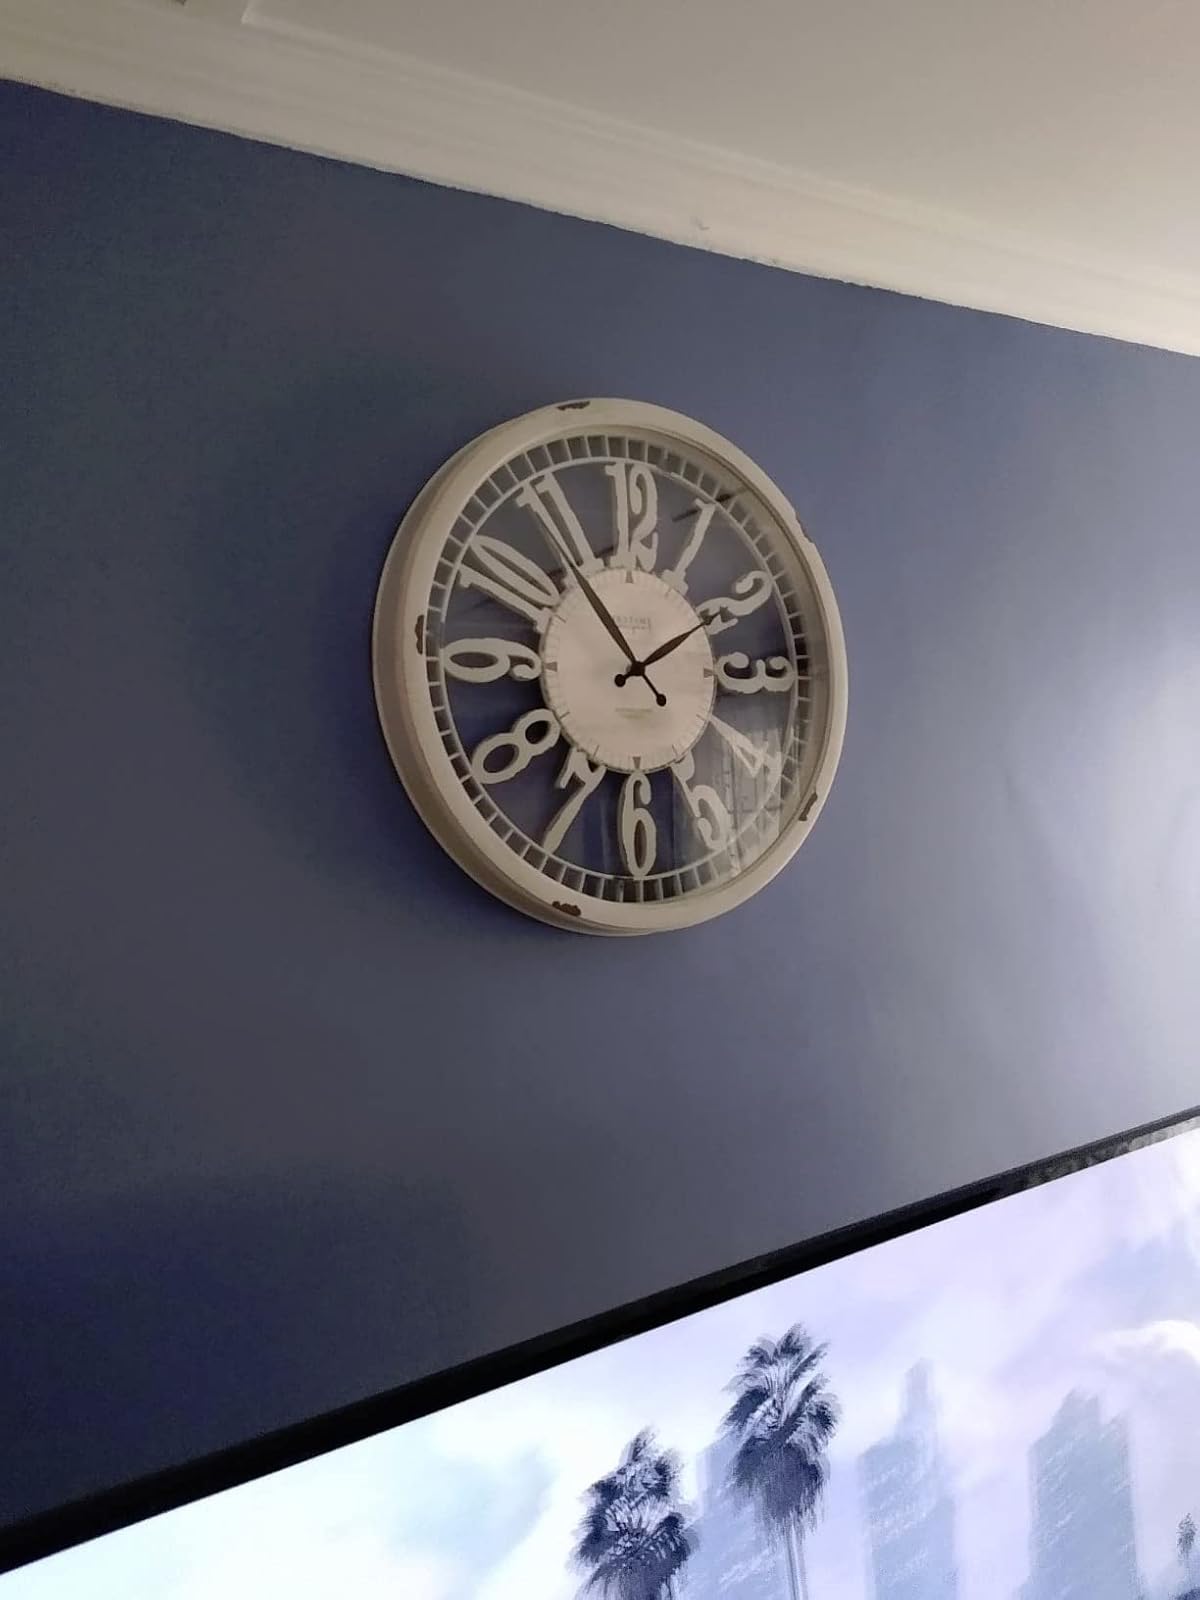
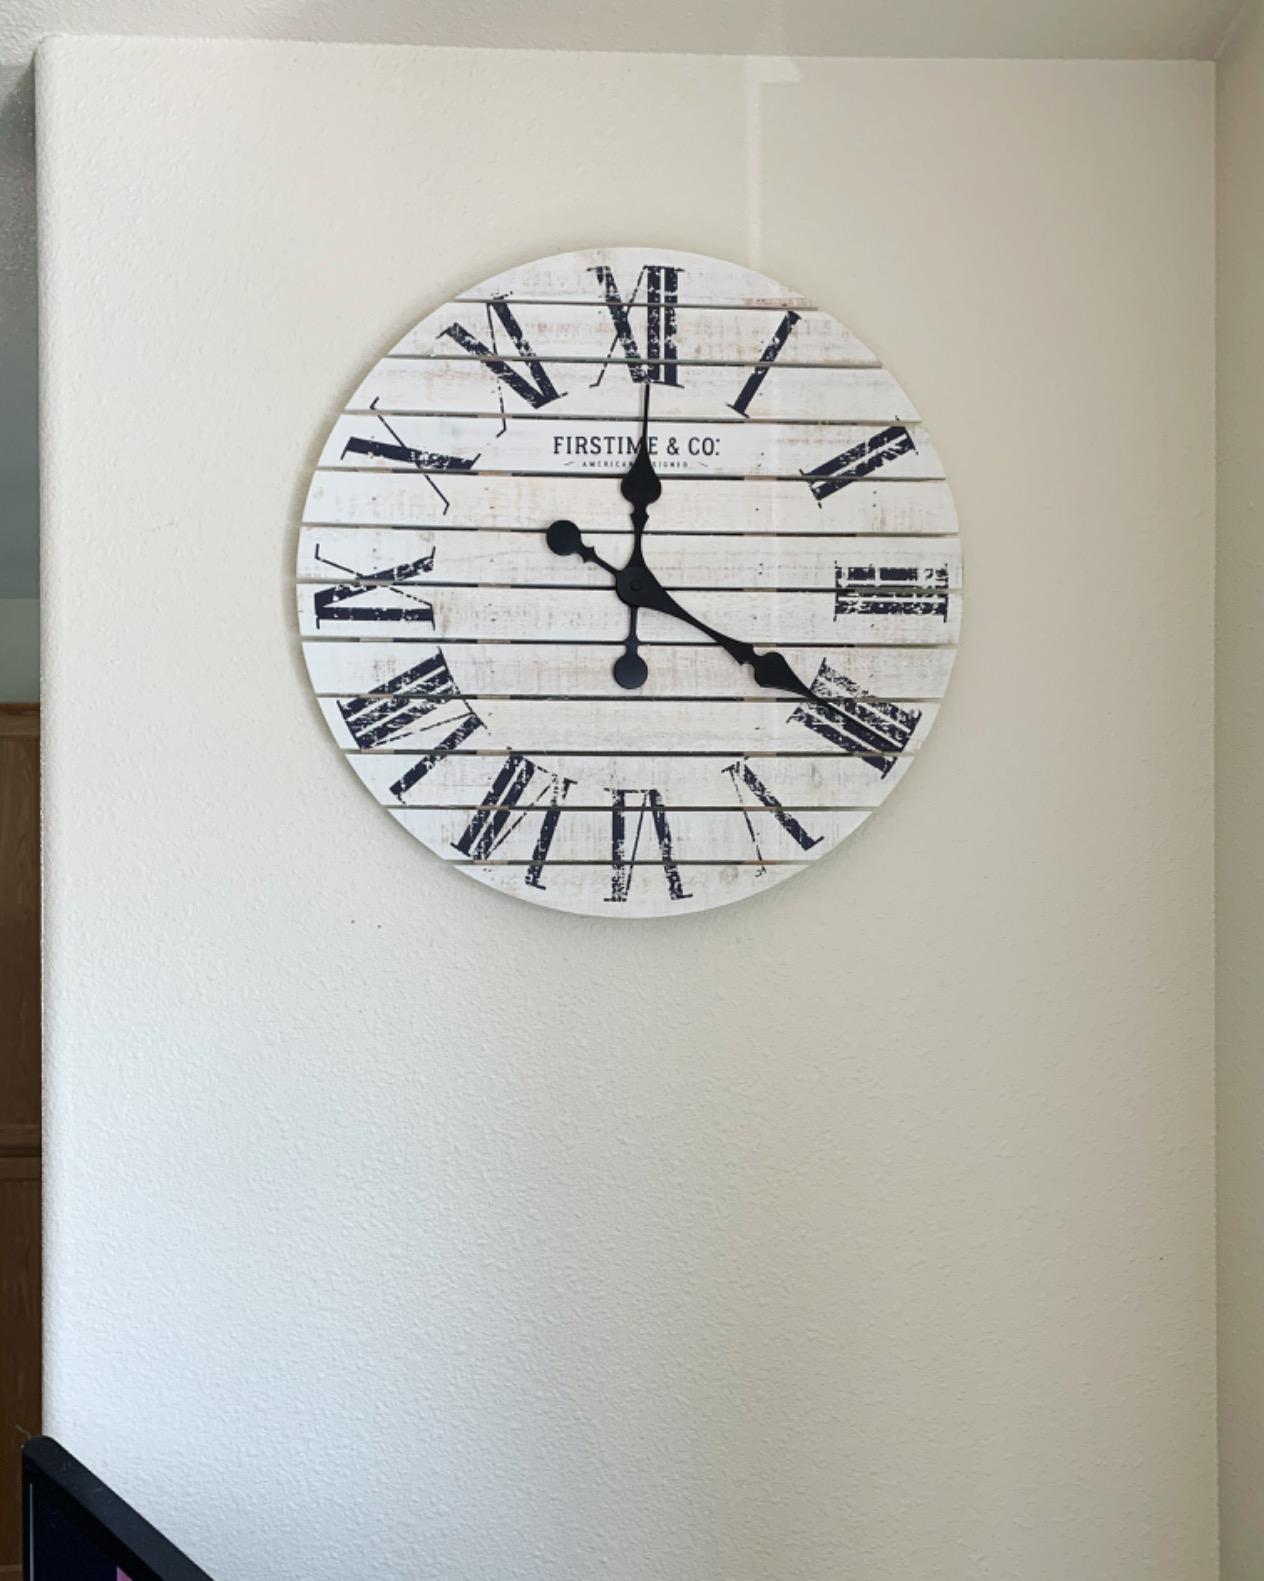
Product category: clock
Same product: no